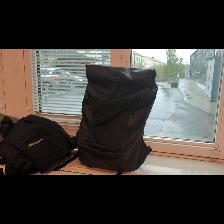
Label: NonHuman